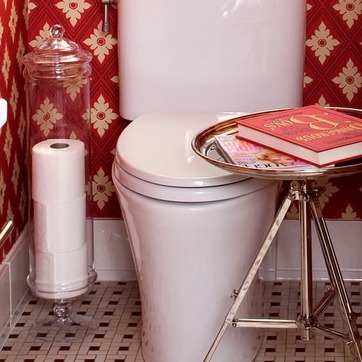
Material: ceramic